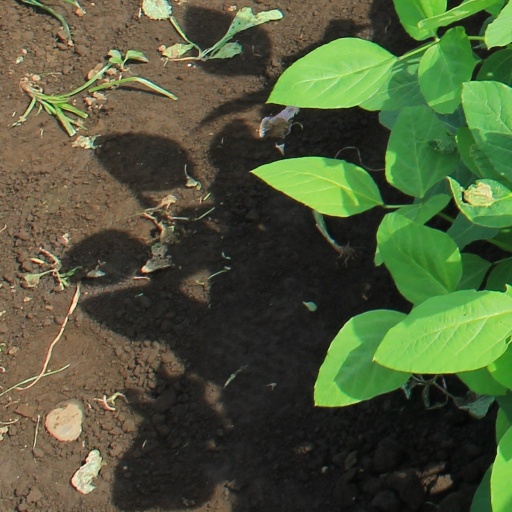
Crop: soybean